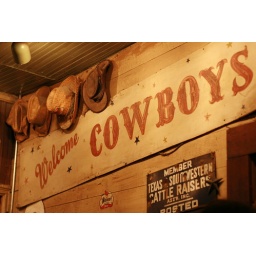
This sign is located above the bar inside of Gruene Hall.